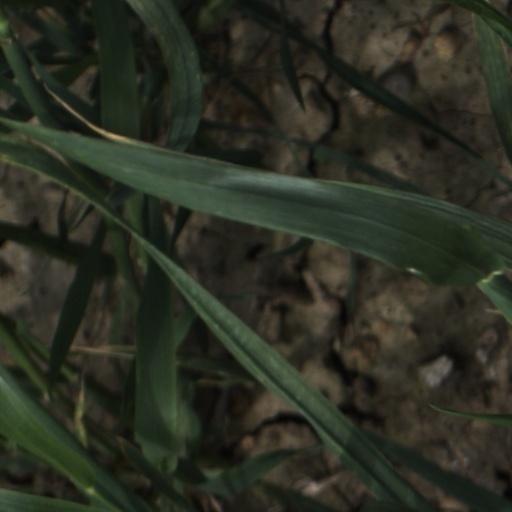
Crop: wheat